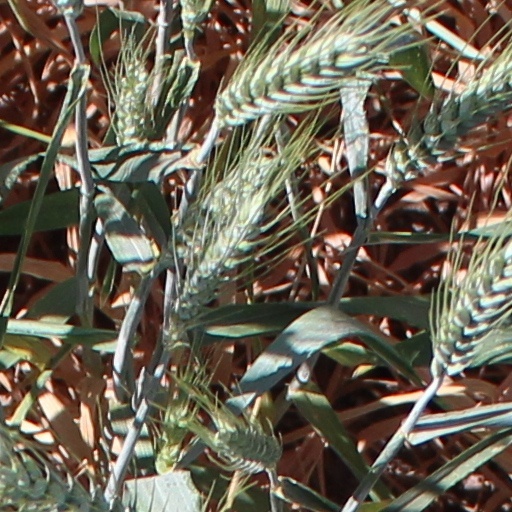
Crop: wheat